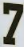
Number: 7